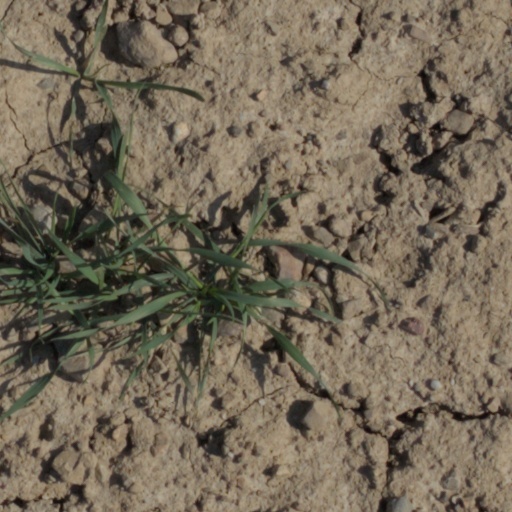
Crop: wheat